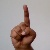
The image shows a hand gesture representing the letter 'D' in Indian Sign Language.